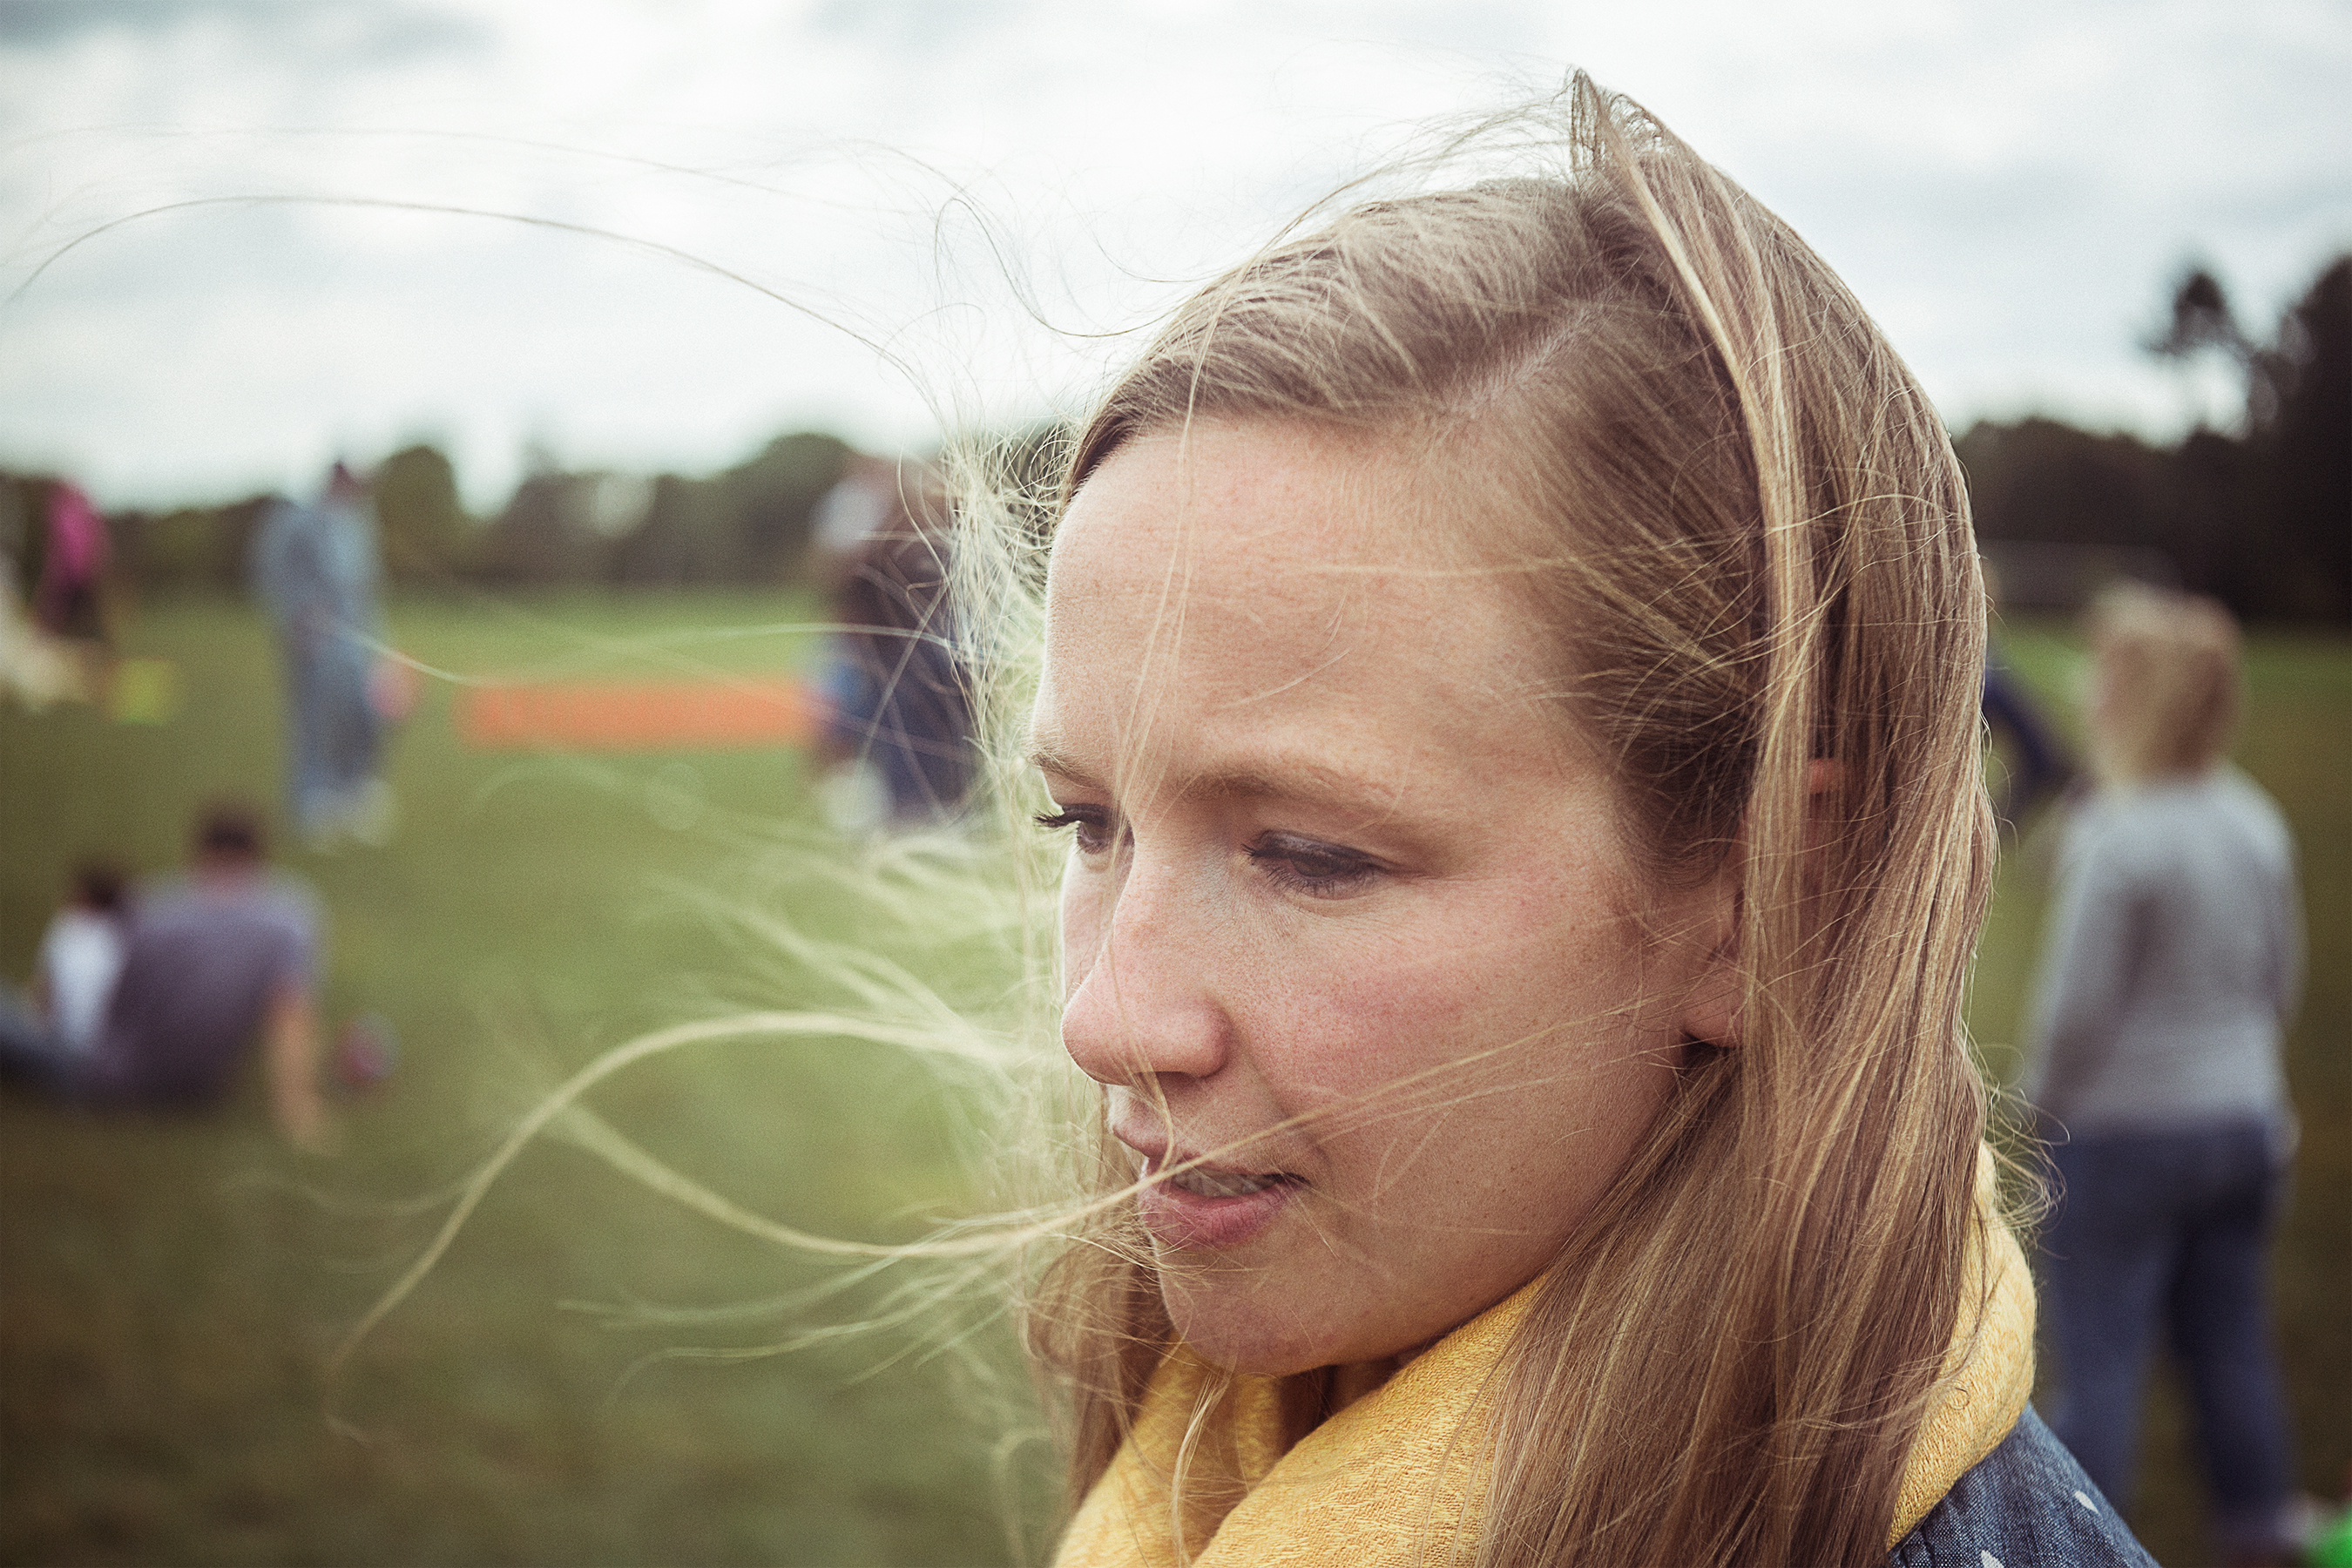
person, people, girl, woman, hair, photography, flower, female, portrait, spring, color, child, lady, blonde, facial expression, season, hairstyle, smile, caucasian, face, fun, eye, head, skin, beauty, emotion, portrait photography